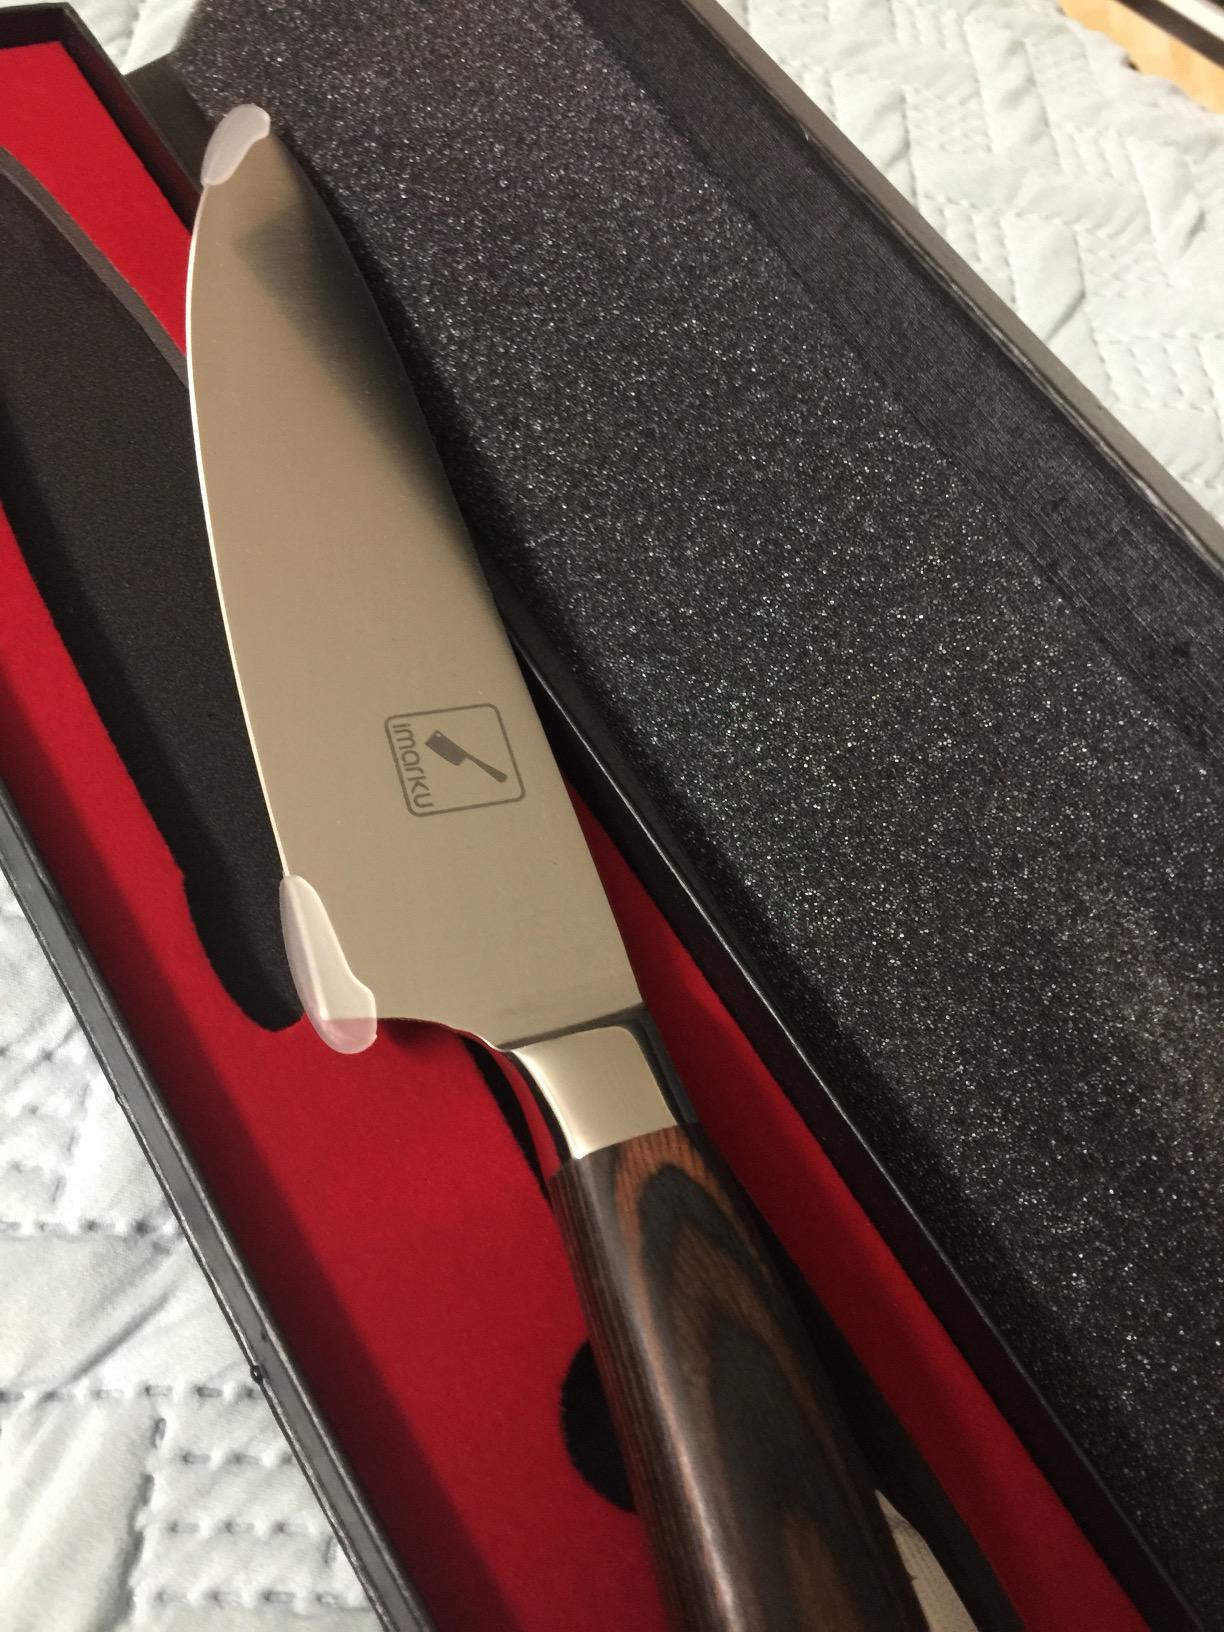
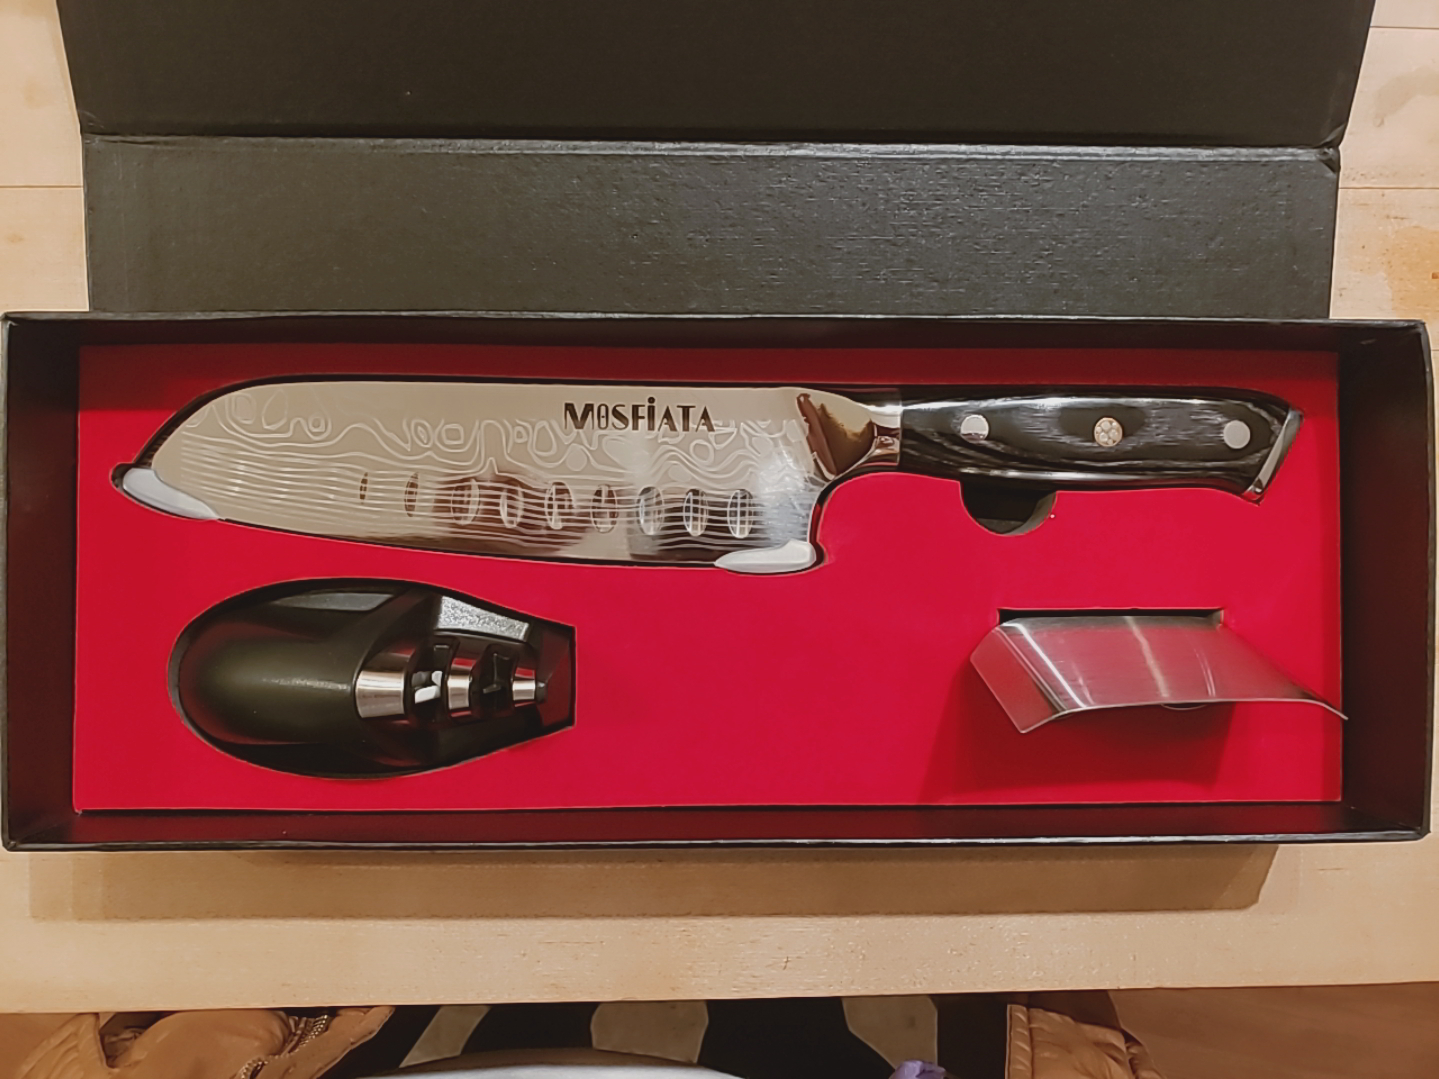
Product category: items_knife
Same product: no